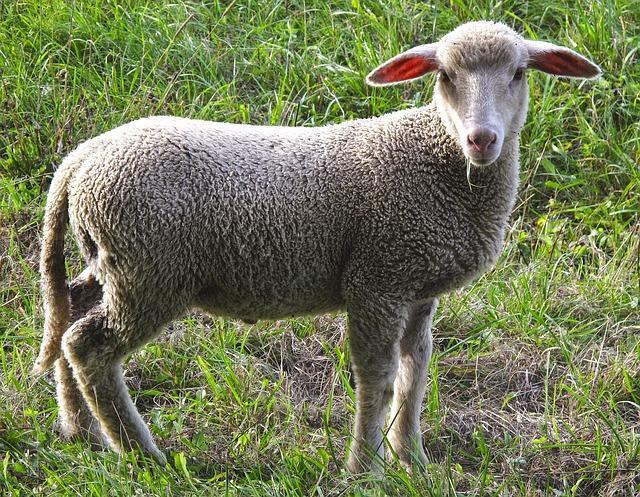
sheep